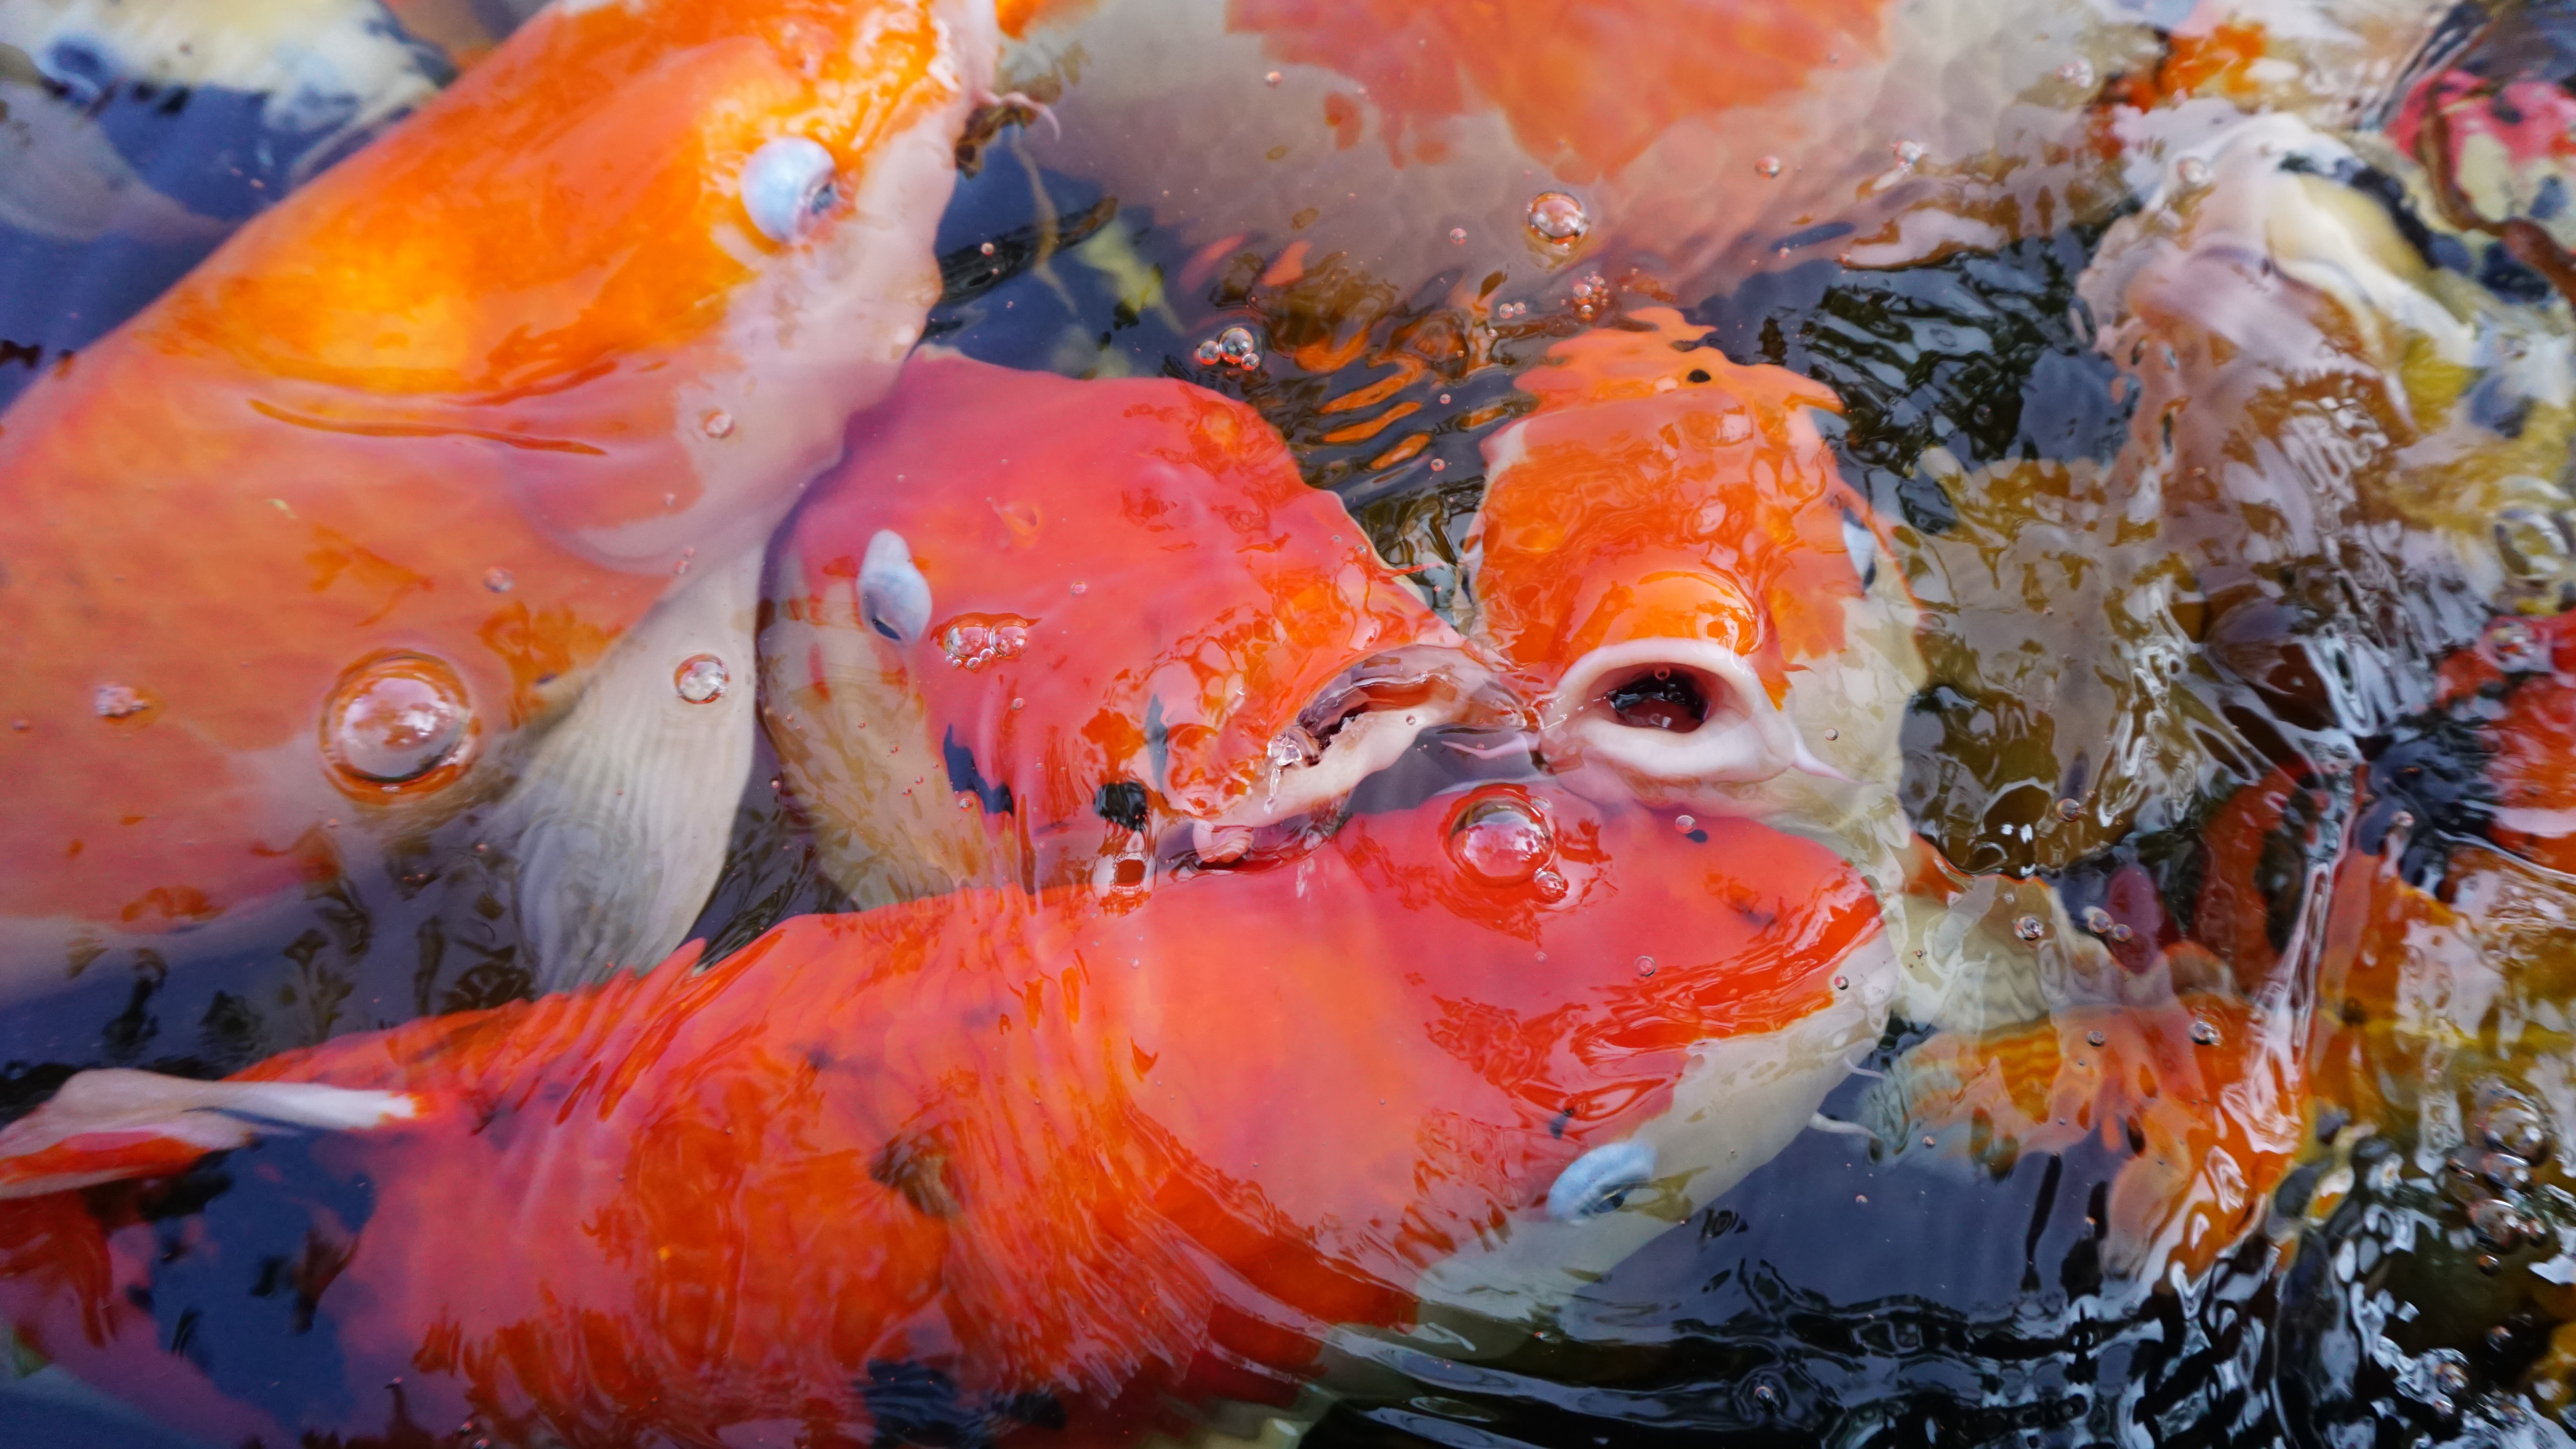
sea, water, nature, ocean, animal, wildlife, underwater, red, tropical, color, blue, aquatic, colorful, fish, coral, swimming, plants, life, reef, dive, aquarium, bright, marine, exotic, goldfish, koi, saltwater, hobby, tropical fish, marine biology, garp fish